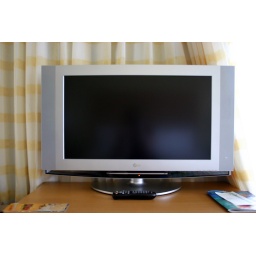
TV in our hotel room at the Marriott Fort Lauterdale Beach Hotel - nice flat screen